Operating system

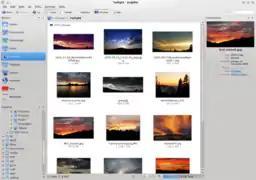
File systems allow users and programs to organize and sort files on a computer, often through the use of directories (or folders).

Permanent storage devices used in twenty-first century computers, unlike volatile dynamic random-access memory (DRAM), are still accessible after a crash or power failure. Permanent (non-volatile) storage is much cheaper per byte, but takes several orders of magnitude longer to access, read, and write. The two main technologies are a hard drive consisting of magnetic disks, and flash memory (a solid-state drive that stores data in electrical circuits). The latter is more expensive but faster and more durable.